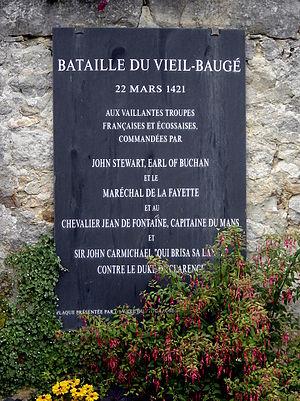
Plaque à la mémoire des hommes qui se sont battus pour défendre le Vieil-Baugé (Maine-et-Loire)
Le Vieil-Baugé est une ancienne commune française du Baugeois, située dans le département de Maine-et-Loire et la région Pays de la Loire.